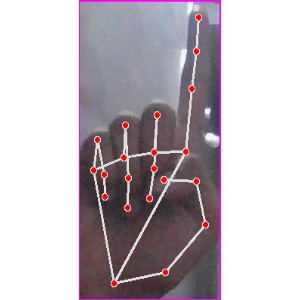
अक्षर: क